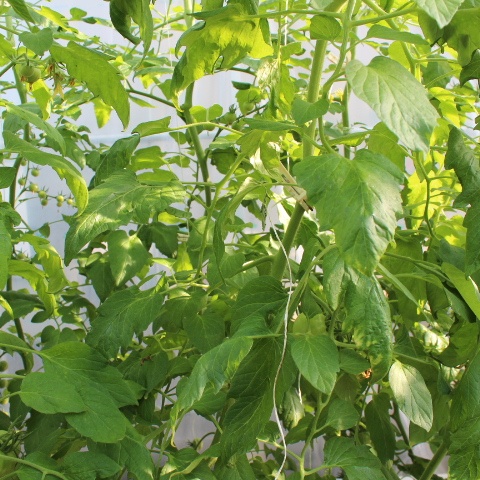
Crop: tomato